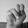
ASL letter: N